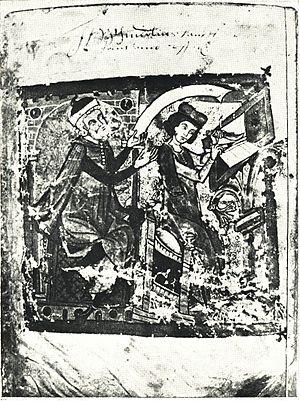
Rodolphe d'Ems était un poète épique médiéval de la seigneurie des comtes de Monfort, maintenant le Vorarlberg en Autriche. Son œuvre, composée entre 1220 et 1254, et dont une partie est aujourd'hui perdue, fait de lui l’un des poètes les plus érudits et les plus prolifiques de son temps.